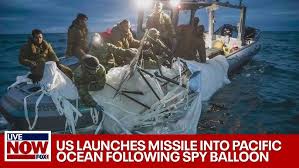
Label: Air Defense